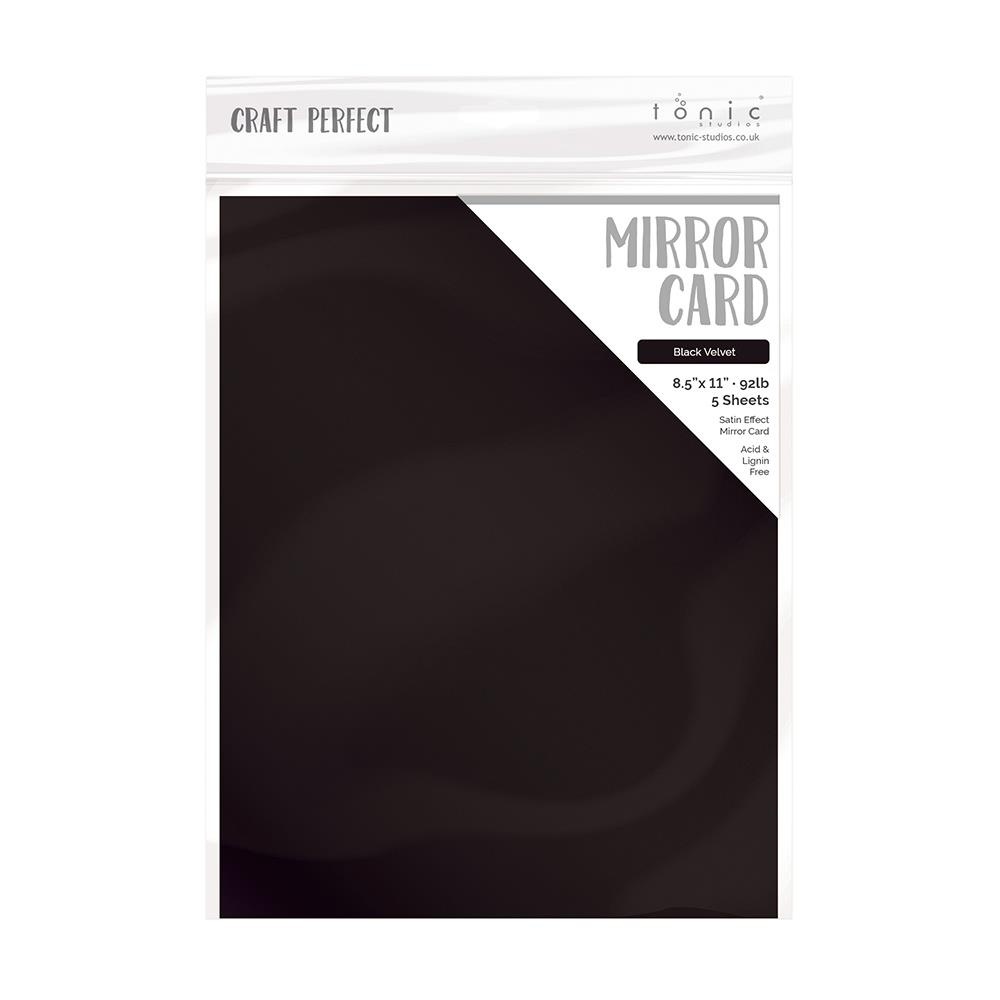
Specialty Paper: Craft Perfect Satin Mirror Cardstock 8.5"X11" 5/Pkg-Black Velvet
Brand: Tonic Studios
Add sophistication and sparkle to your scrapbook pages, greeting cards, gifts and papercraft projects with beautiful satin finish mirror cards! This package contains five 8.5x11 inch sheets. Available in a variety of colors. Each sold separately. Acid and lignin free. 92lb cardstock. Imported.
Category: Arts & Entertainment > Hobbies & Creative Arts > Arts & Crafts > Art & Crafting Materials > Art & Craft Paper > Cardstock & Scrapbooking Paper > Cardstock